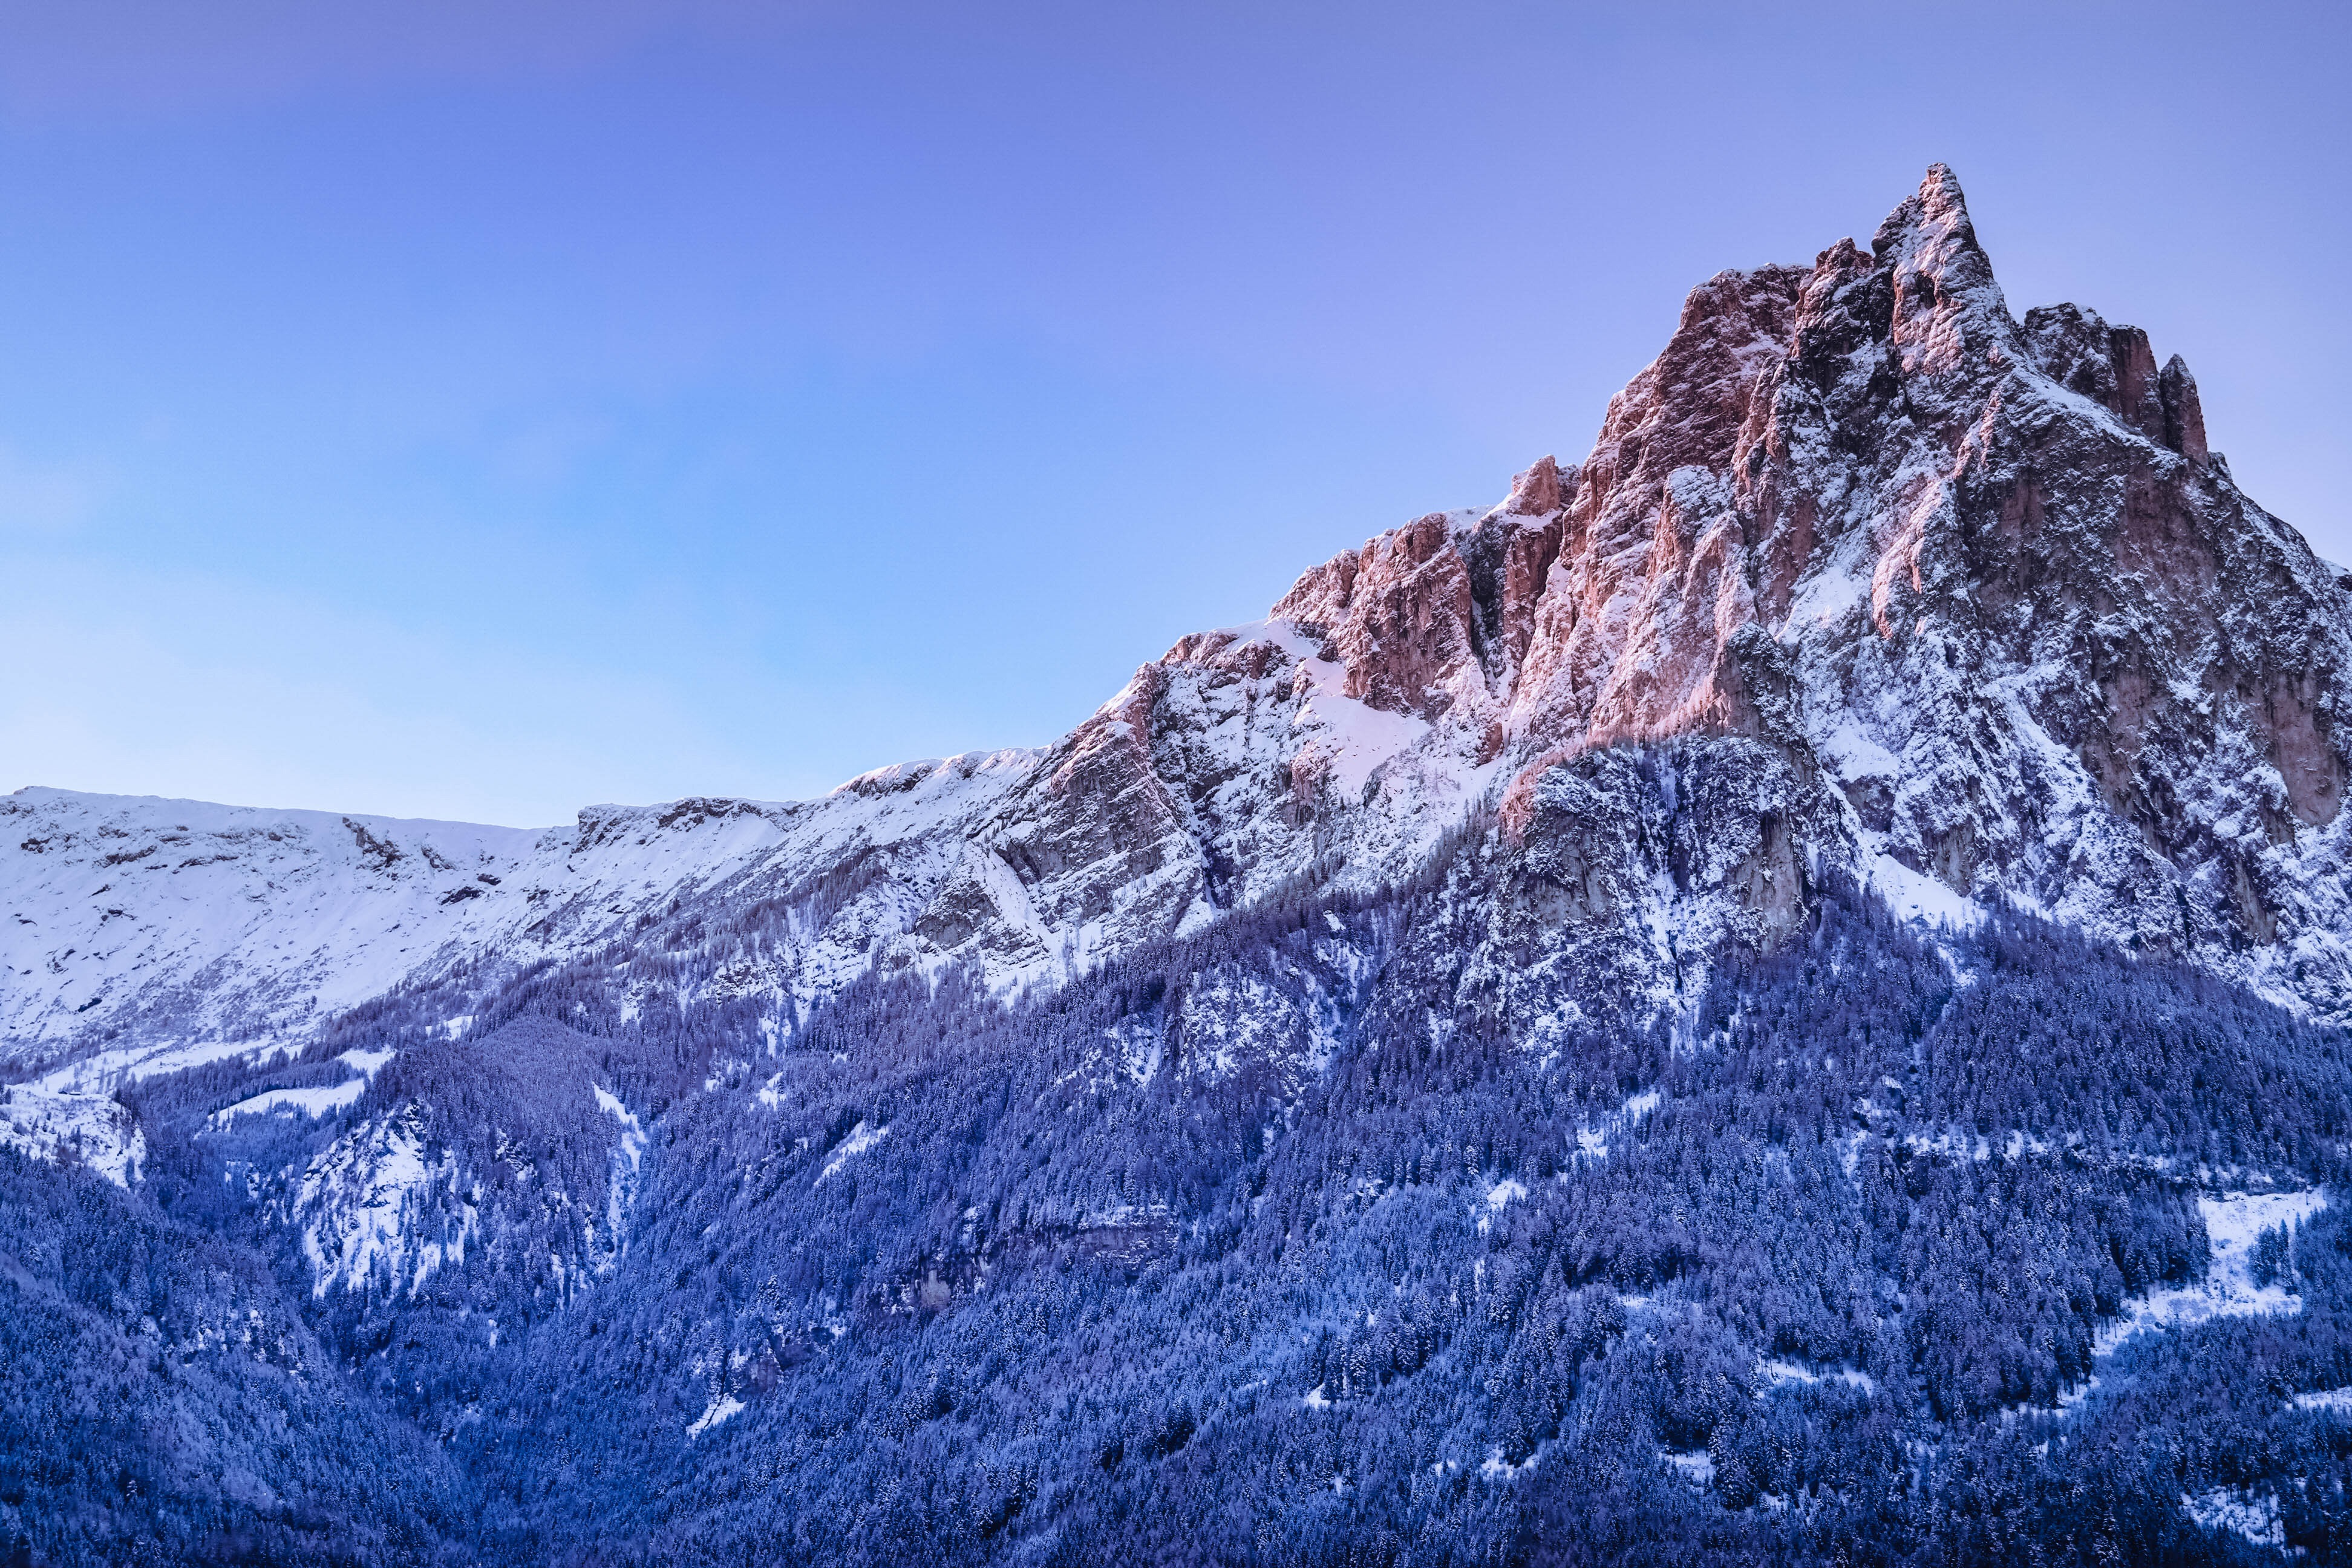
landscape, nature, wilderness, mountain, snow, winter, mountain range, weather, holiday, alpine, season, ridge, summit, mountaineering, alps, plateau, fell, cirque, wintry, landform, mountain pass, geographical feature, mountainous landforms, geological phenomenon